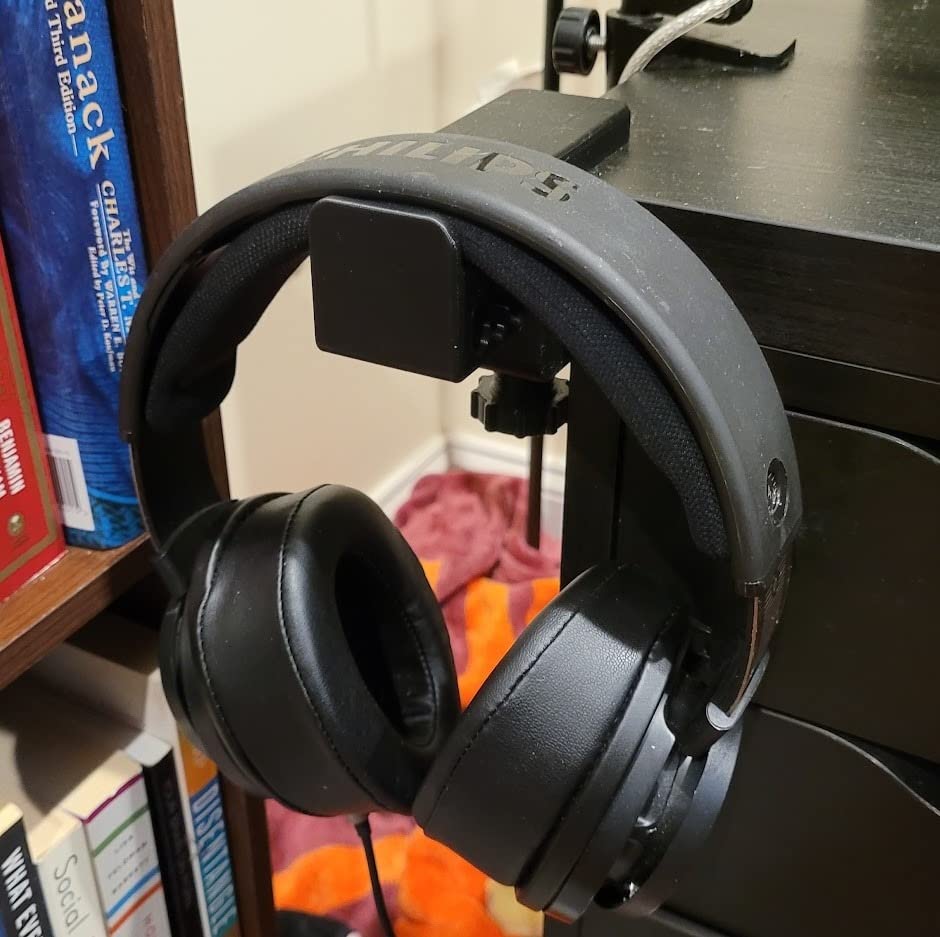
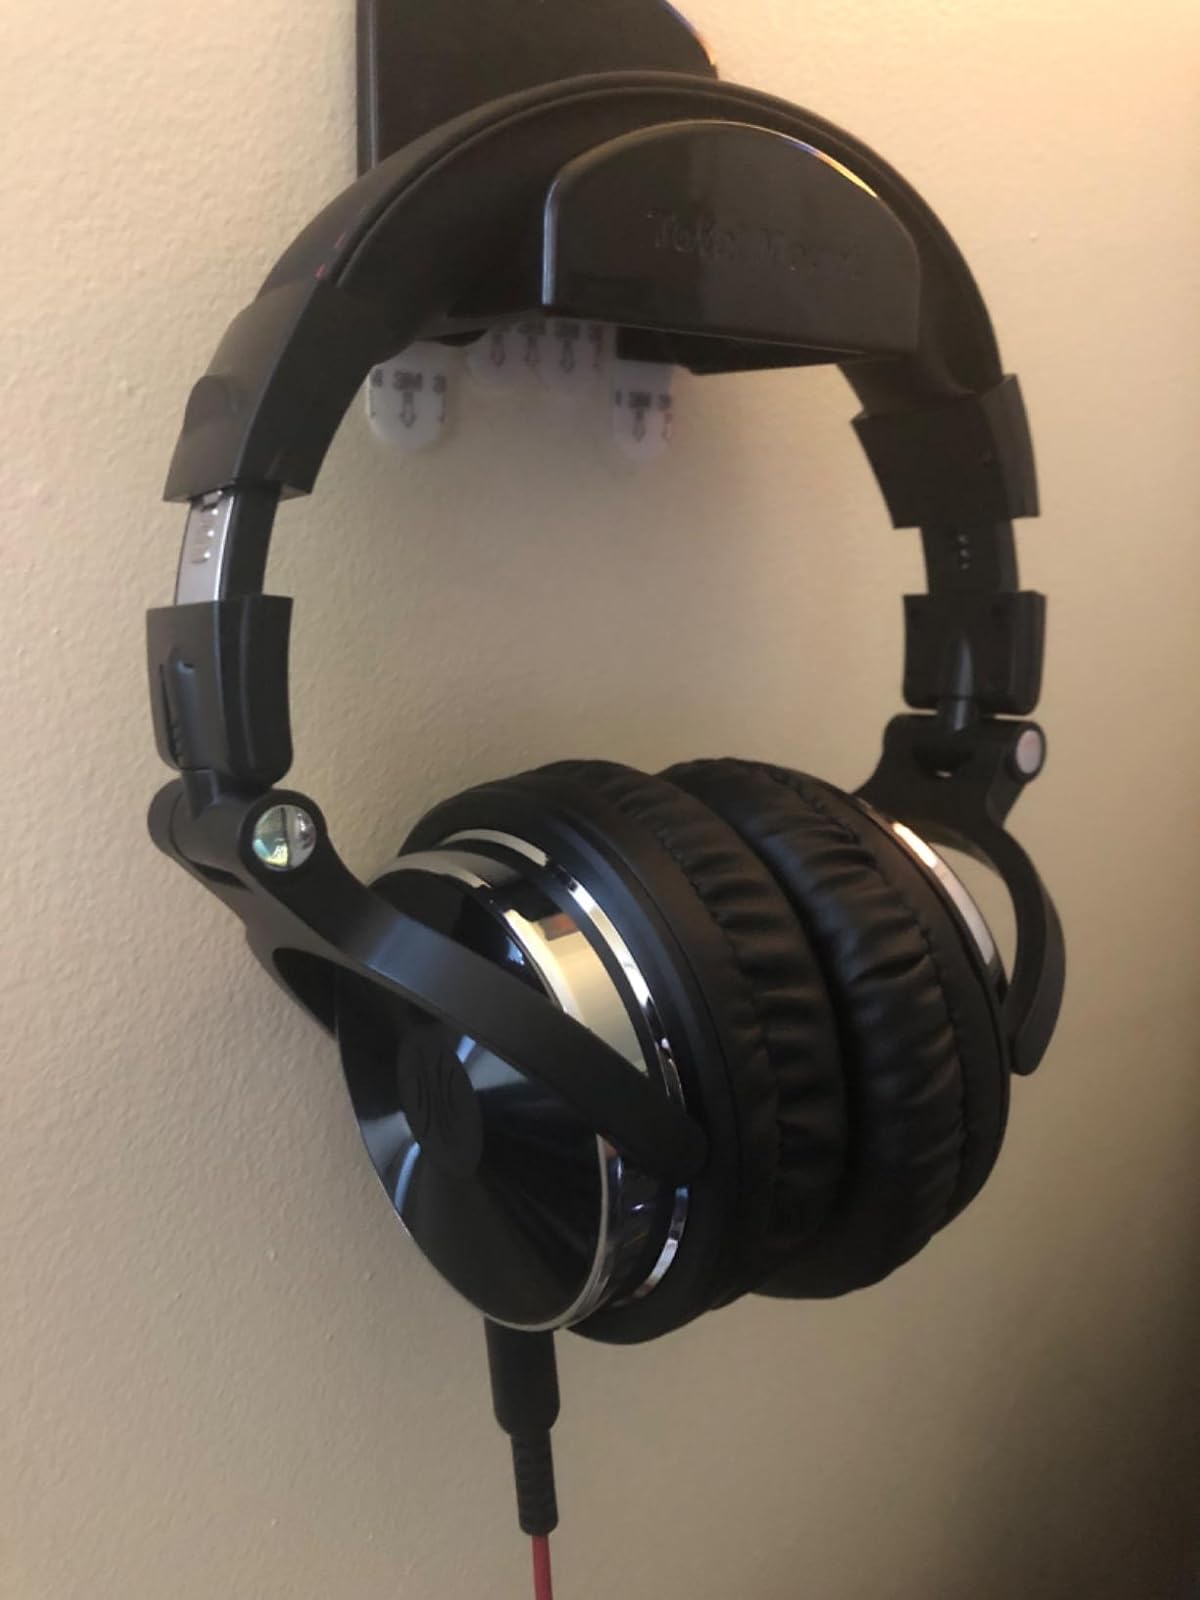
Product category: headphones
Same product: no